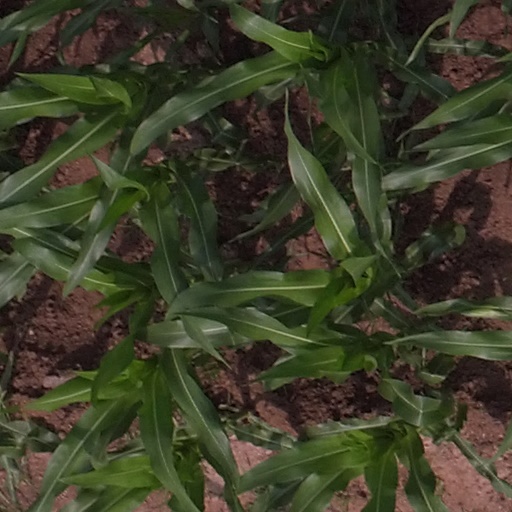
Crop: maize; corn